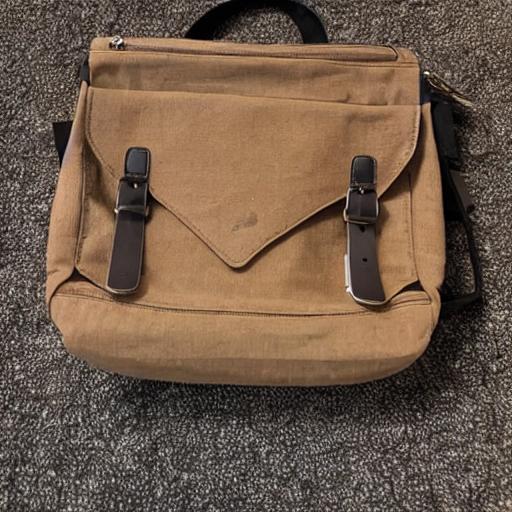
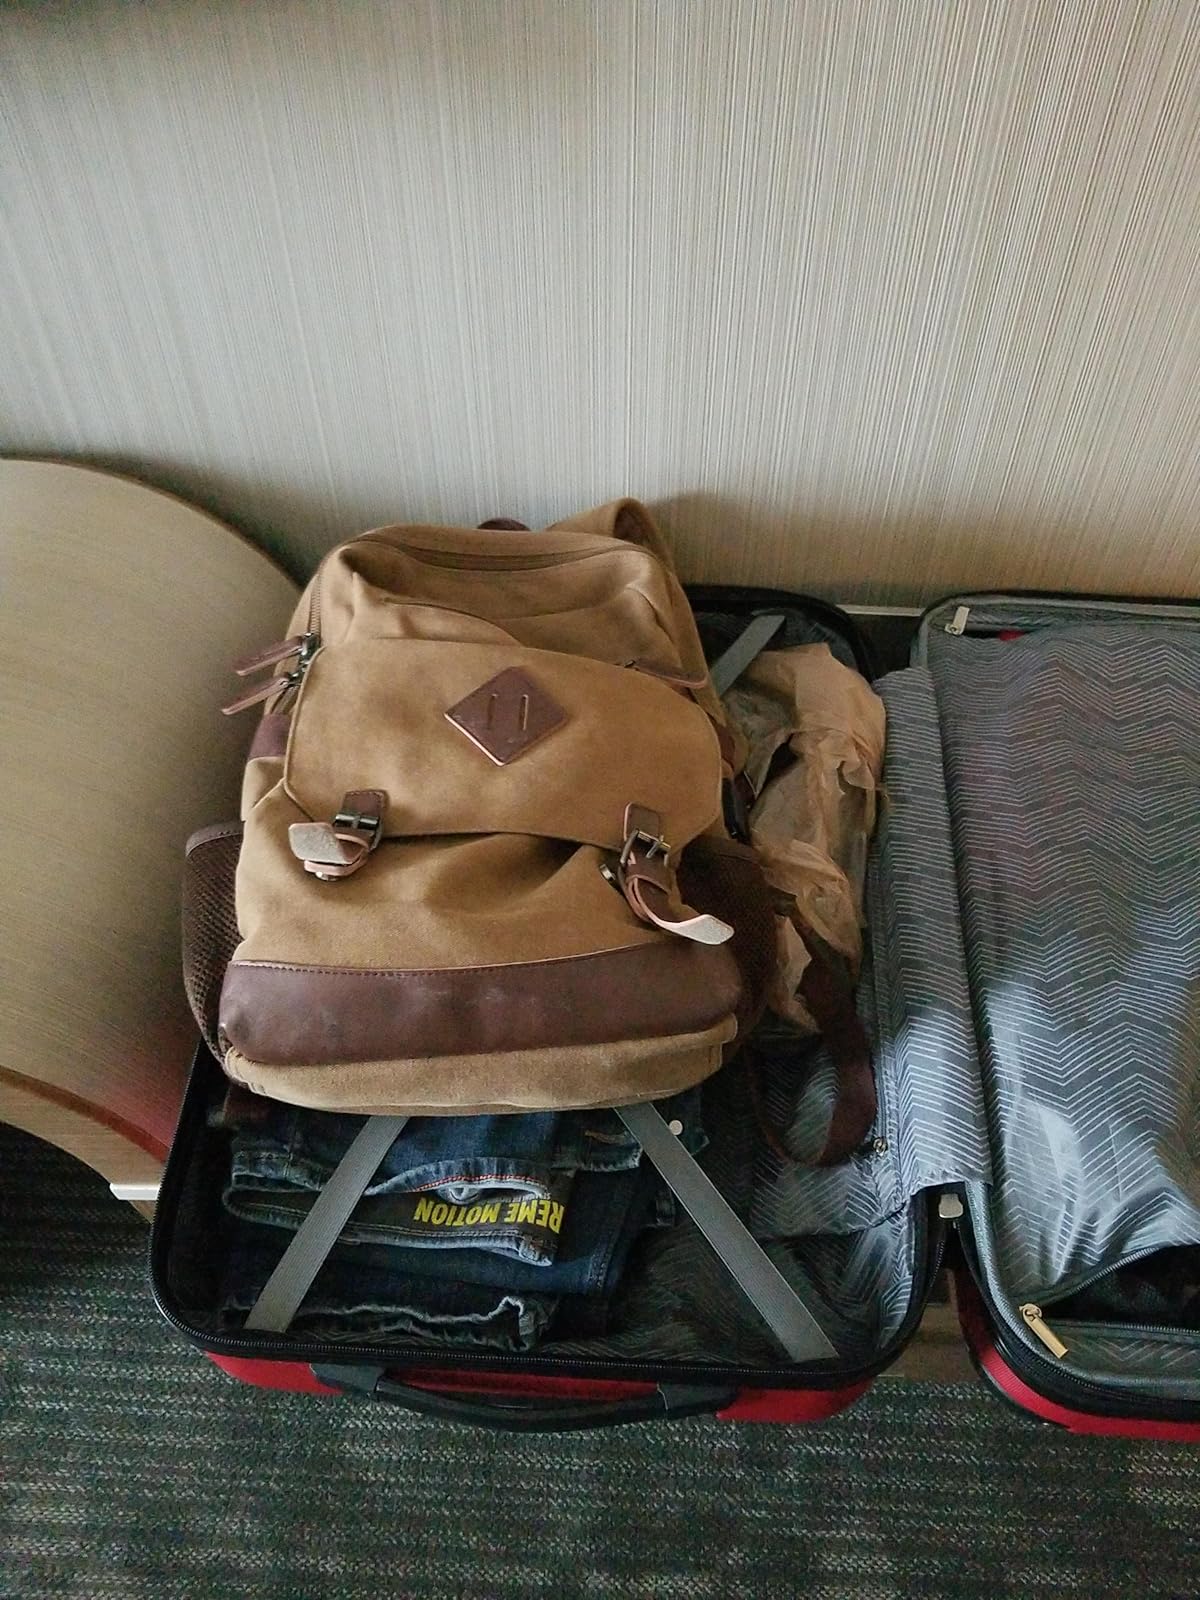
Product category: bag
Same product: no